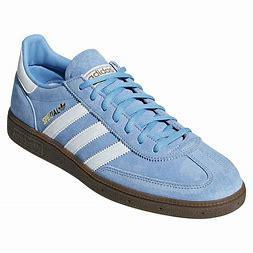
Brand: Adidas
Model: Handball Spezial